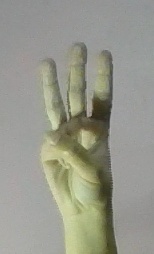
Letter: thaa